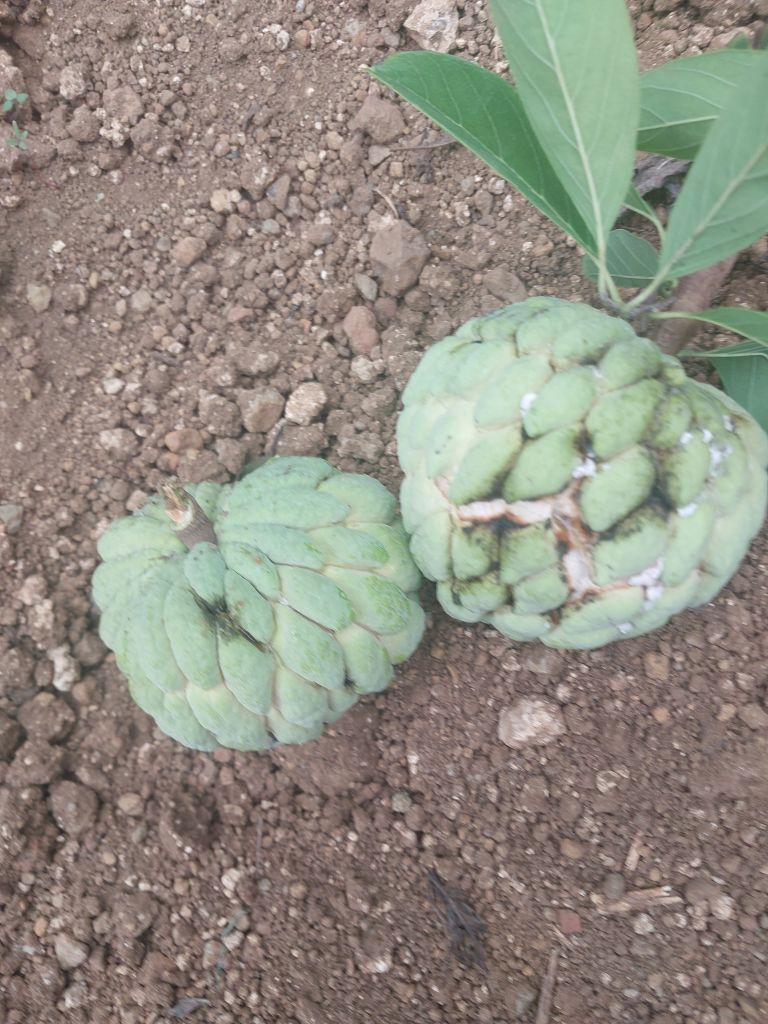
Disease label: Athracnose